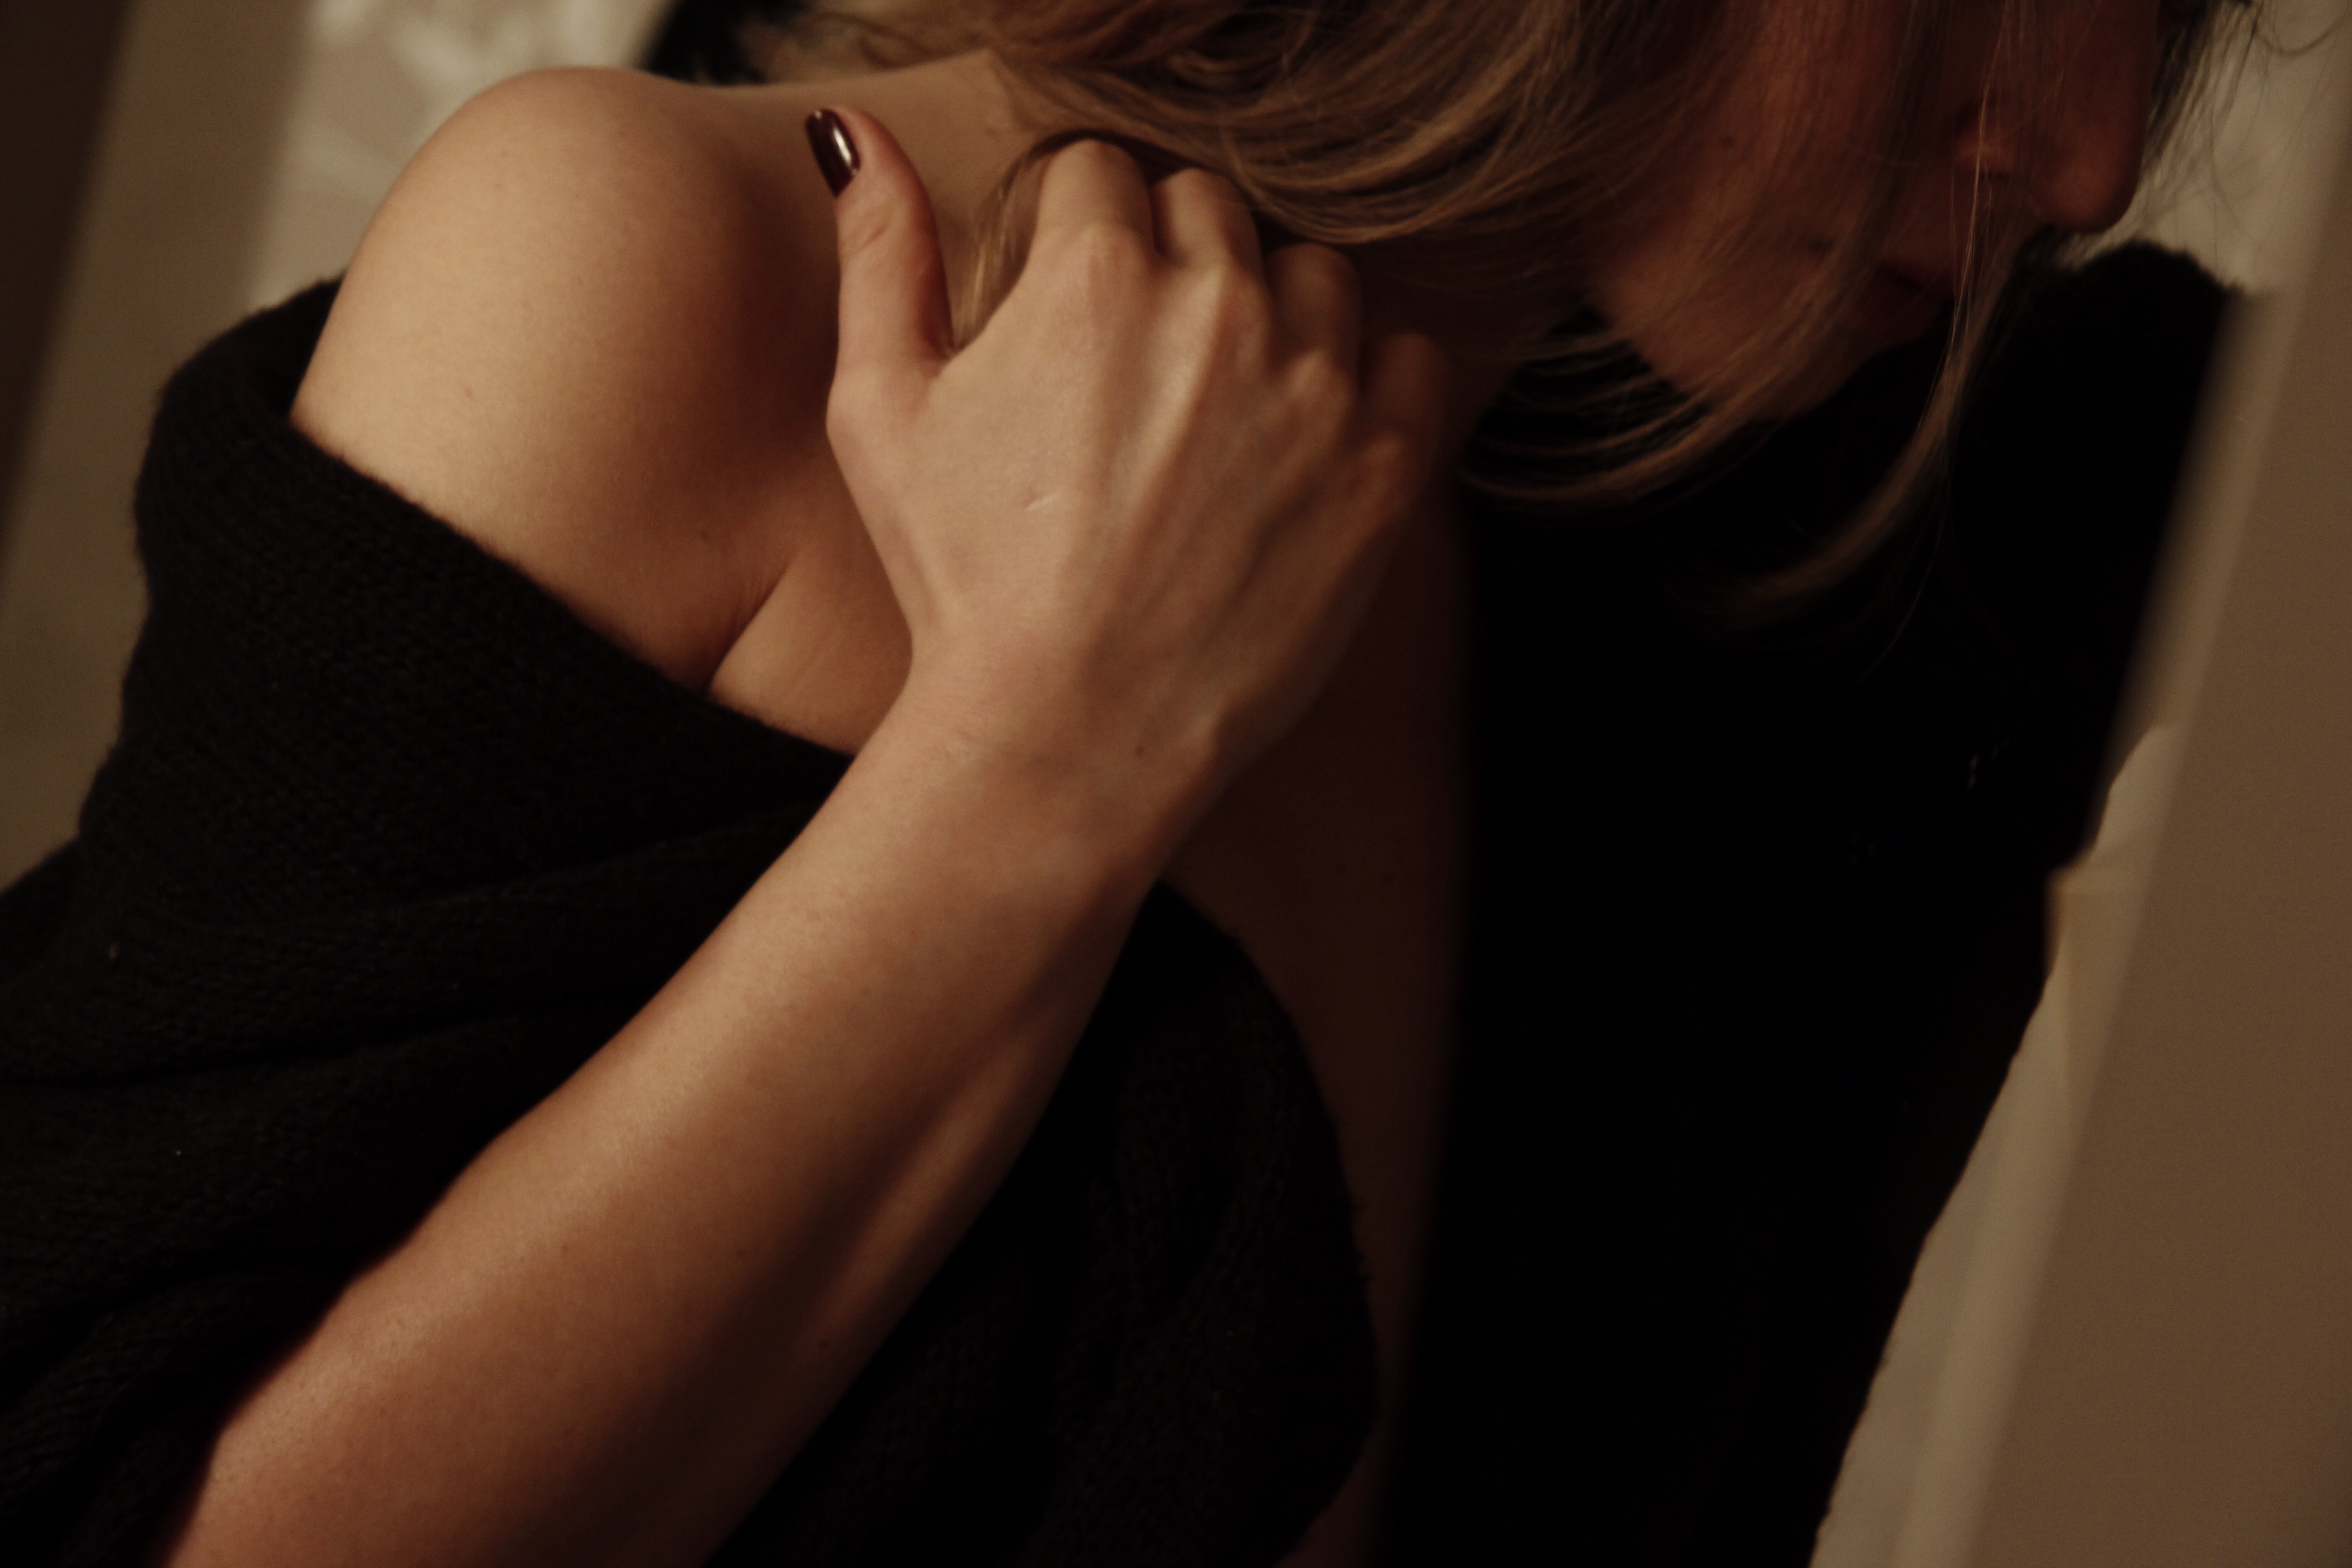
hand, person, girl, woman, hair, photography, portrait, model, romance, darkness, black, lady, arm, blonde, shoulder, mouth, close up, human body, dress, eye, glasses, skin, beauty, blond, organ, emotion, interaction, sense